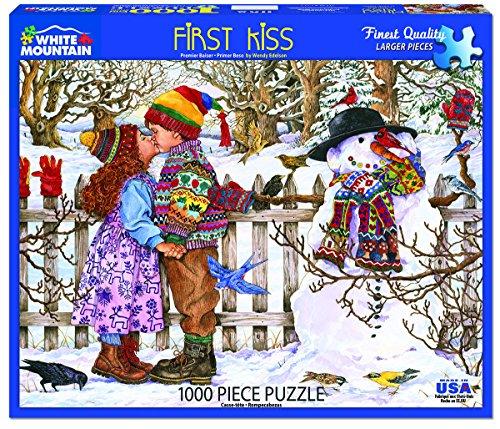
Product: White Mountain Puzzles First Kiss Jigsaw Puzzle, Multicolor
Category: Toys & Games | Puzzles | Floor Puzzles
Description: Send some joy: lovely puzzle artwork can evoke joyous memories of home, or spark conversations of past good times sure to delight, share the art and fun long distance or just treat yourself.
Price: $11.99
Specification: ProductDimensions:10x12x2inches|ItemWeight:1.68pounds|ShippingWeight:1.69pounds(Viewshippingratesandpolicies)|ASIN:B07DK3G7C9|Itemmodelnumber:1377|Manufacturerrecommendedage:12months-8years